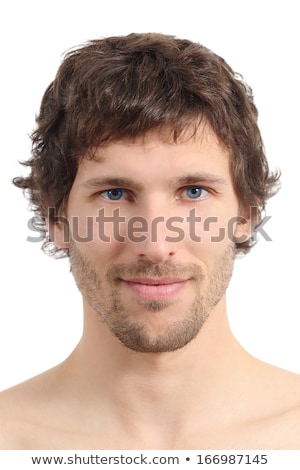
Label: Colored